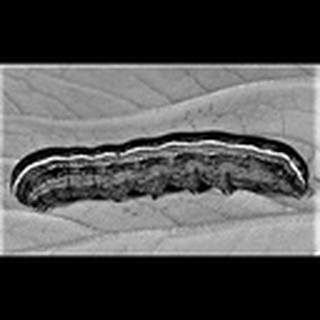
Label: cotton_army_worm